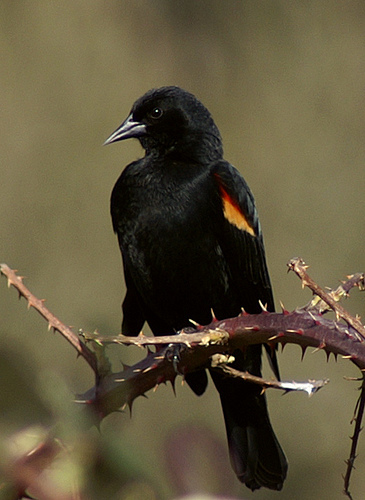
a bird with a large pointed bill and all black plumage except for its bright orange coverts.
the bird has a black colored body from its crown to its abdomen and feet but a very noticeable red and yellow patch along its coverts.
black bird with silver bill and red and yellow wingbars.
this bird is mostly black with orange coverts.
this bird is all black with a small orange spot on its wing
this bird is all black except for a colorful orange feather on his wing.
this bird has wings that are black and has a red and yellow patch
this bird has wings that are black and has a yellow patch on their belly
this particular bird has a belly that is black with orange spots on its sidea dark black bird with a black pointed beak.
Species: Red Winged Blackbird